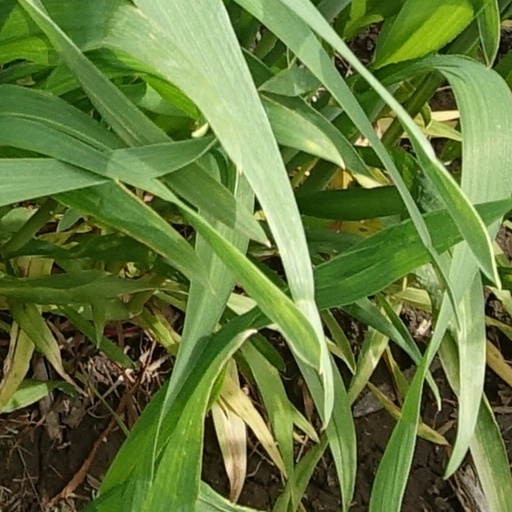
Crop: wheat